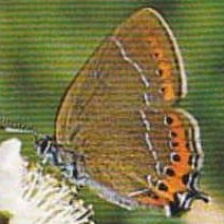
Species: BLACK HAIRSTREAK
Butterfly family (ImageNet category): lycaenid_butterfly